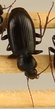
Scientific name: Calathus advena
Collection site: Rocky Mountains NEON (RMNP), plot RMNP_014